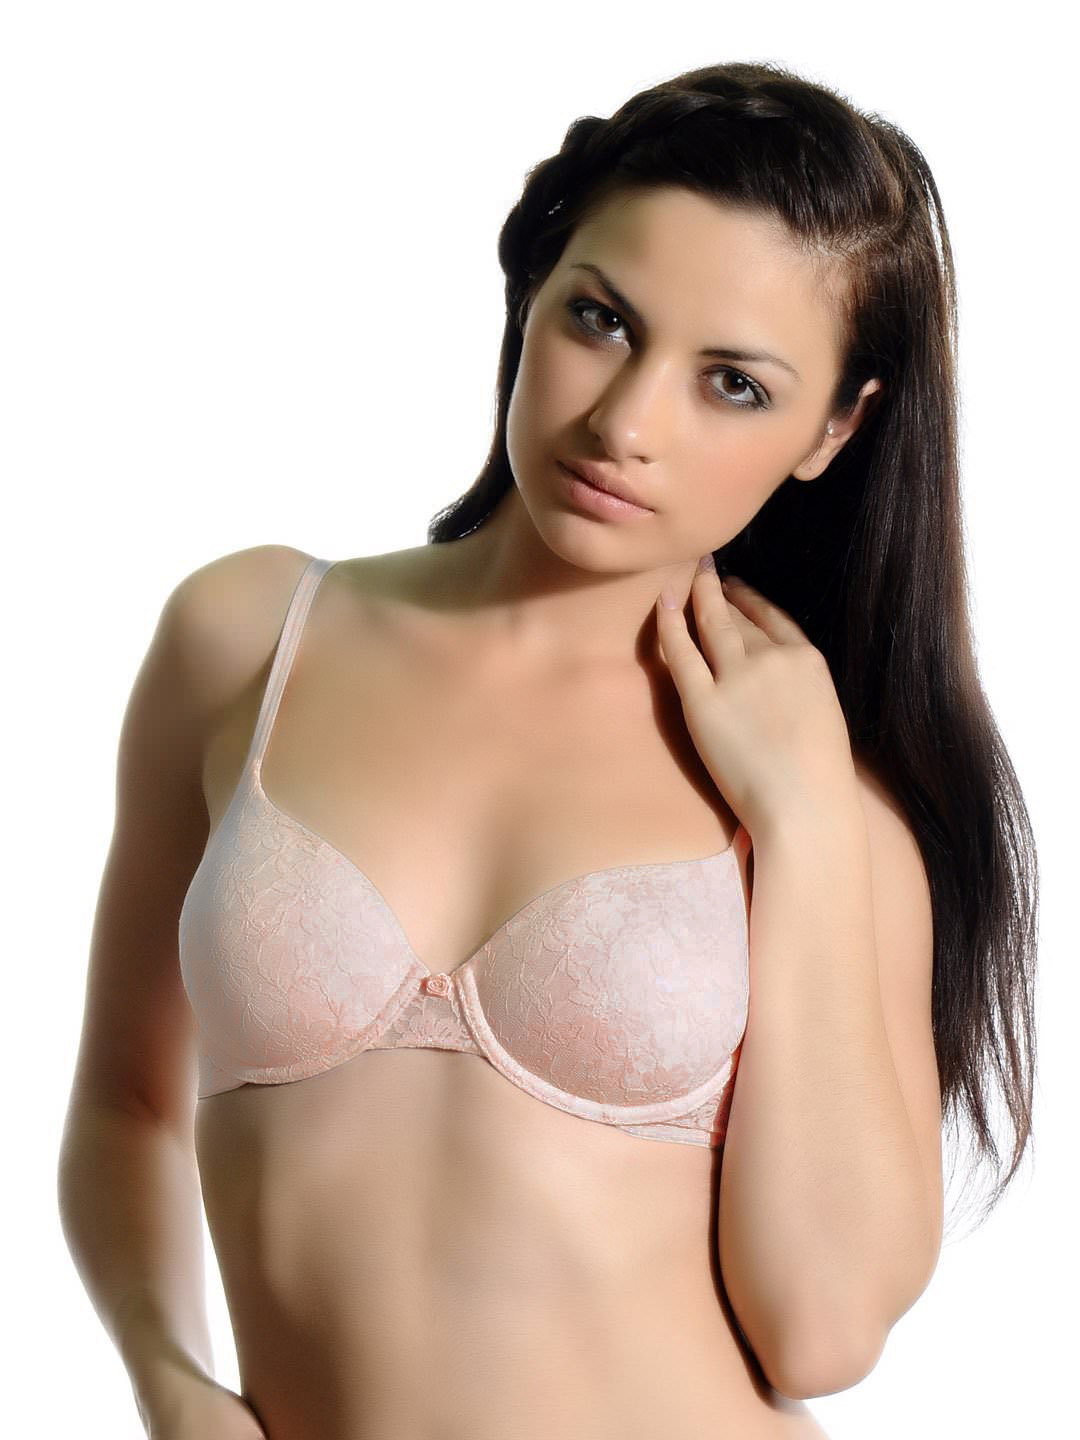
Amante Pink Full-Coverage Lace Bra BCFR01
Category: Apparel / Innerwear / Bra
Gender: Women
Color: Pink
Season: Winter 2015
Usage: Casual